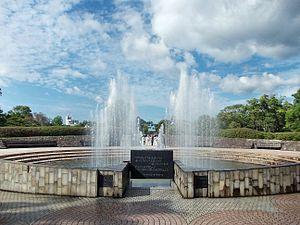
Les 100 paysages de l'ère Heisei sont une sélection de paysages du Japon effectuée par le journal japonais Yomiuri shinbun en 2009.